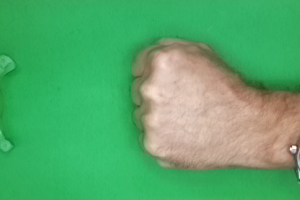
Label: rock